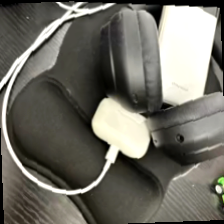
Label: no bracelet mod